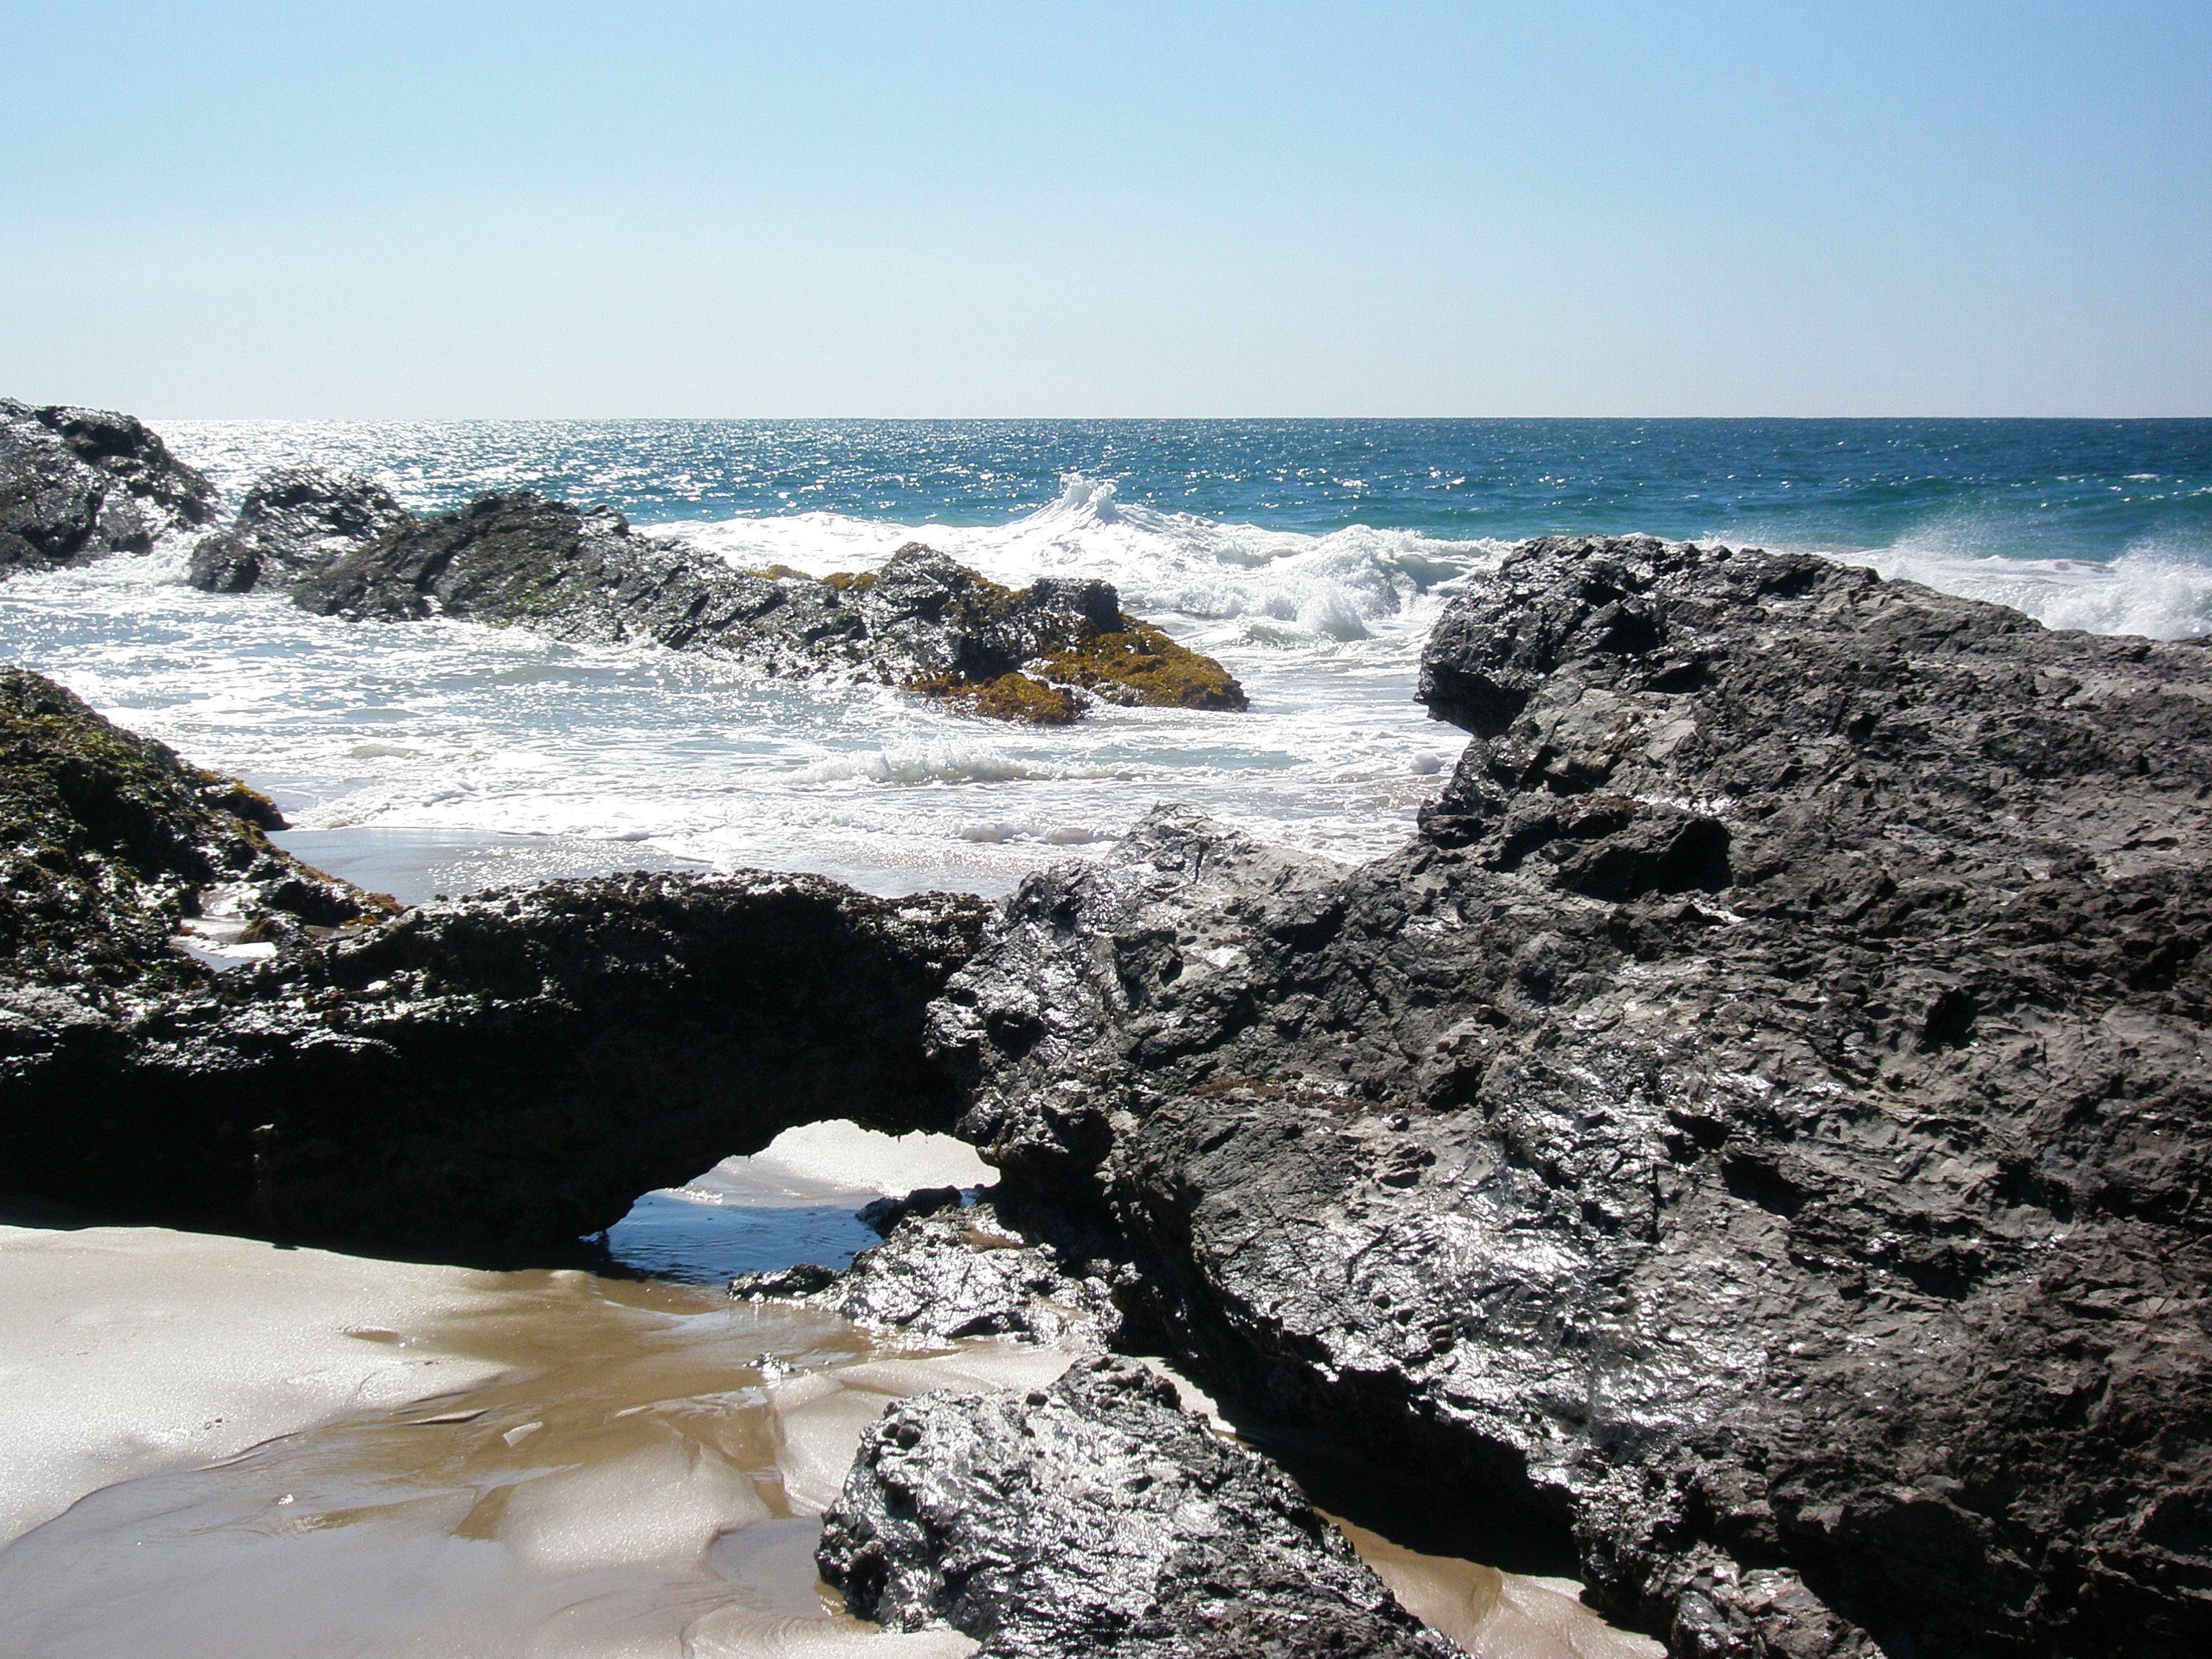
beach, sea, coast, water, rock, ocean, shore, wave, vacation, coastline, cliff, cove, scenic, spray, seascape, bay, rocky, terrain, material, body of water, australia, waves, cape, wind wave